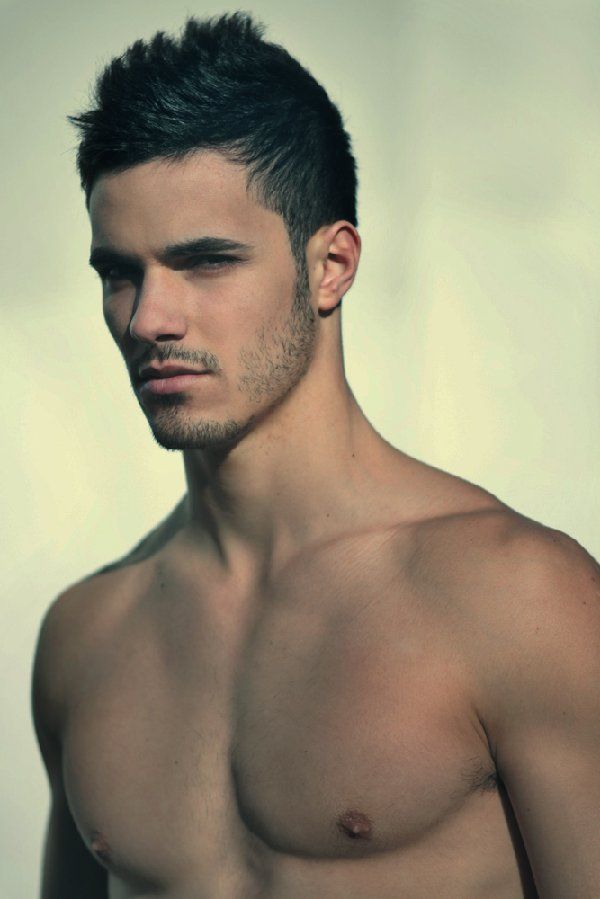
Gender: men